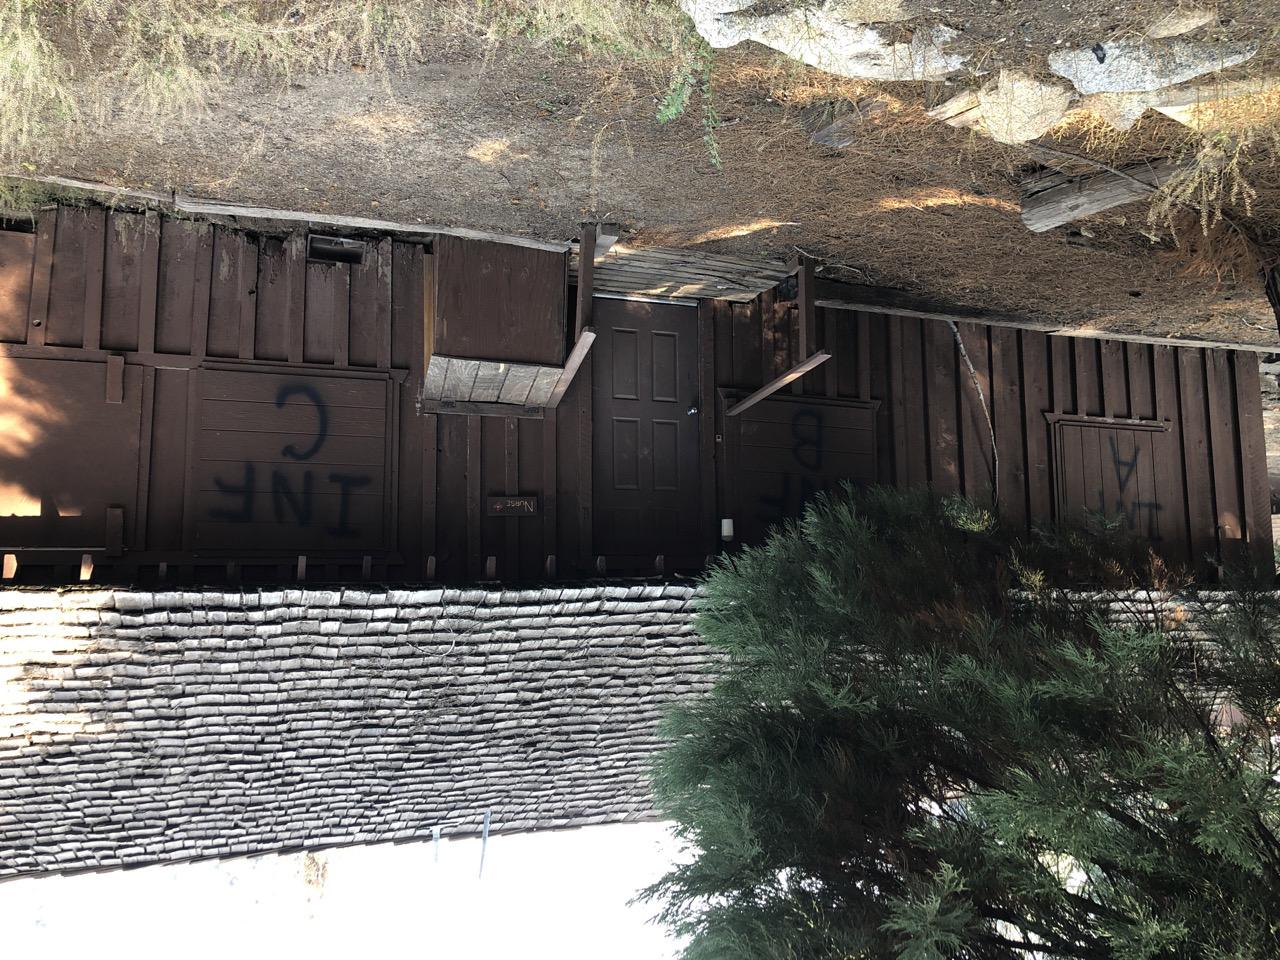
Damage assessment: no_damage